Meitei input methods

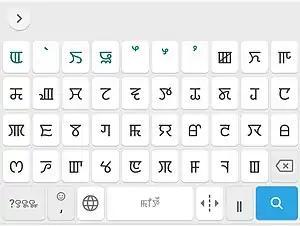
Meitei Mayek Gboard

The Meitei Mayek Gboard has most of the Unicode characters for the script but it still has some issues. Some characters including (apun), (onap), (eenap/inap) and (lum) are missing. Standard and historical characters are mixed up.